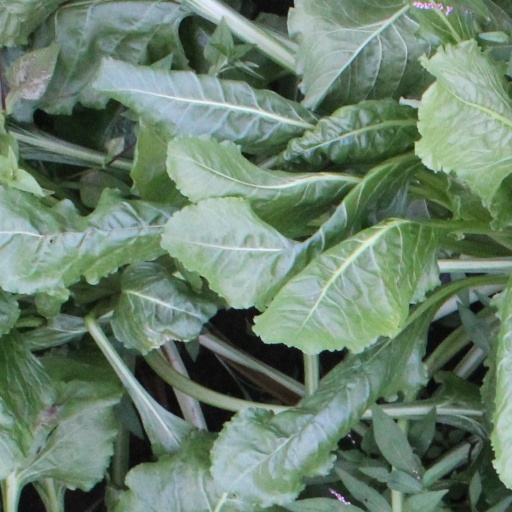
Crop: sugar beet